Aa Naluguru

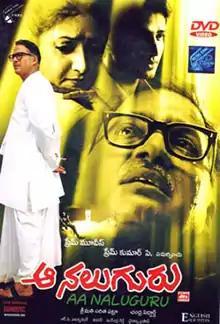
DVD cover

Aa Naluguru is a 2004 Indian Telugu-language drama film directed by Chandra Siddhartha. The film stars Rajendra Prasad and Aamani with music composed by R. P. Patnaik. It is produced by Sarita Patra and presented by P. Prem Kumar. The film won three Nandi Awards. The film was later remade in Kannada in 2006 as "Sirivantha".